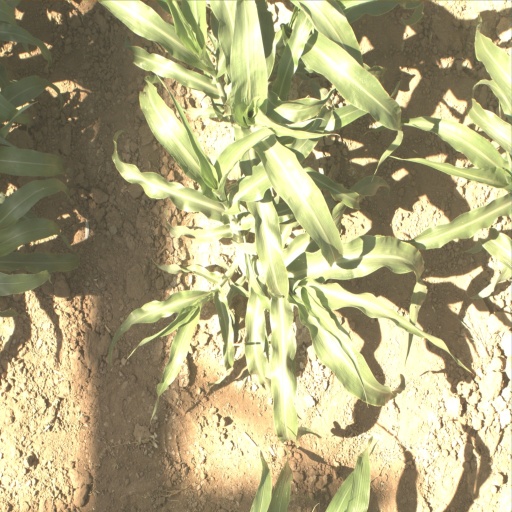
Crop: sorghum